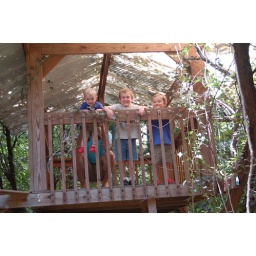
cousins in the tree house